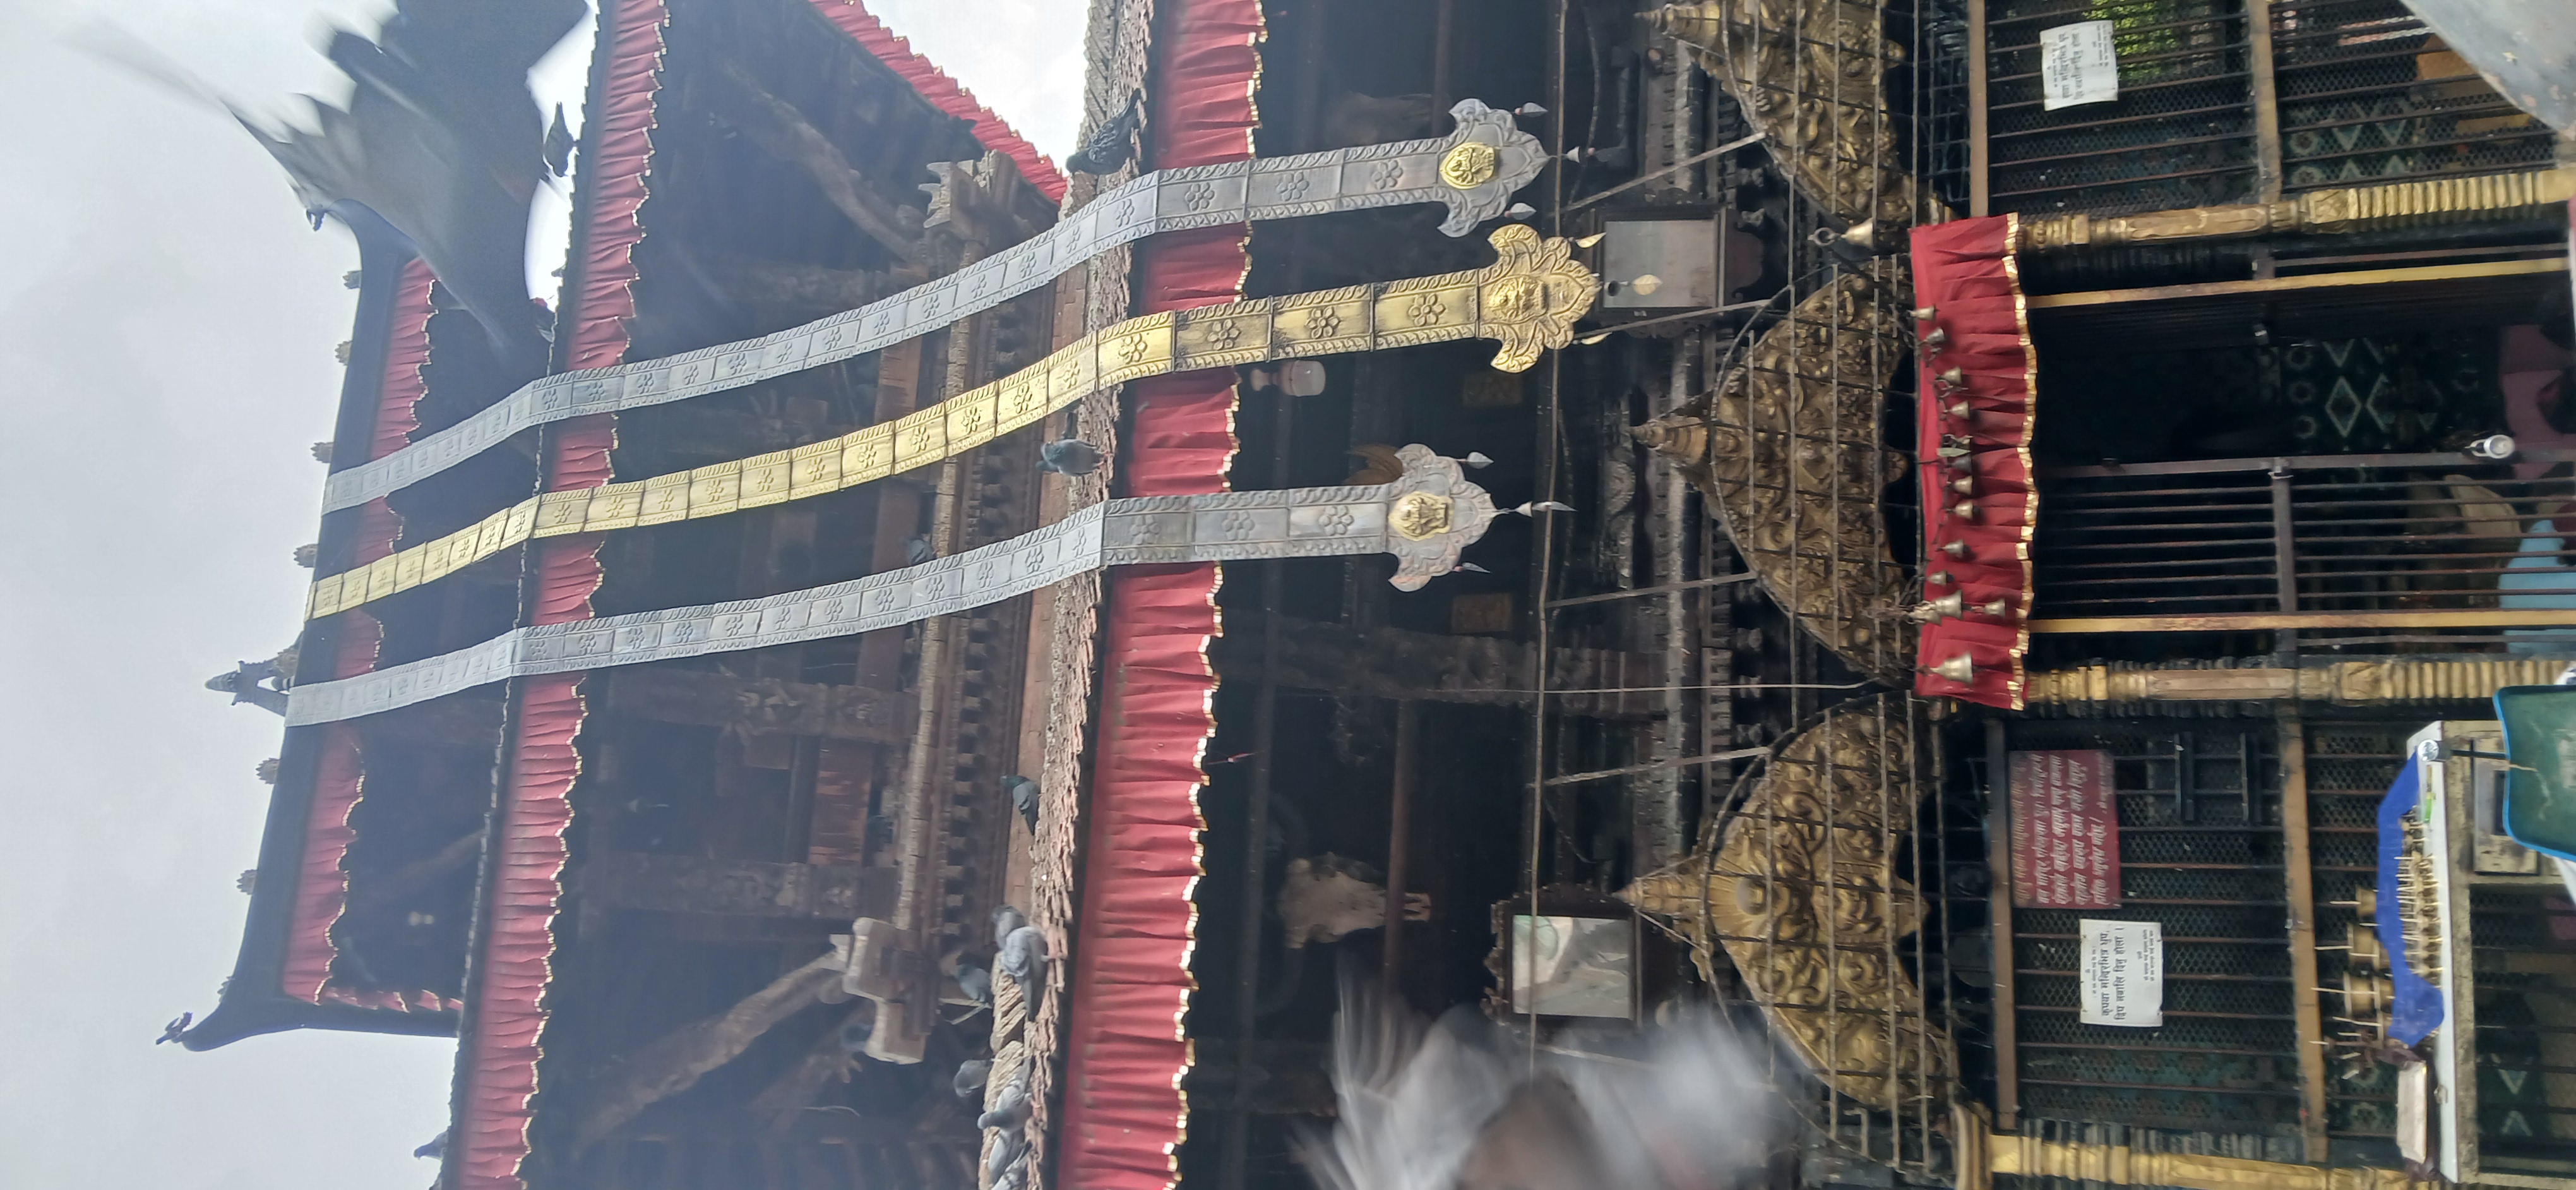
Heritage site: Chamundra_Mai